Lee Cattermole

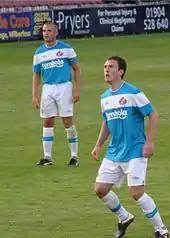
Cattermole (left) playing for Sunderland in 2011 alongside Craig Gardner (right)

On 12 August 2009, it was announced that Cattermole had completed a medical at Sunderland and signed for a fee of £6 million. The midfielder joined the club on a four-year contract, reuniting with former Wigan coach Steve Bruce. He made his debut in a 1–0 win over Bolton Wanderers, in which he won Sunderland's Man of the Match award. He then in the next few games of the season became popular amongst the fans despite missing several games with a heel injury. On 17 October 2009, he injured his knee in the win over Liverpool and was ruled out for twelve weeks. He returned as a second-half substitute for Jordan Henderson on 15 December in a 2–0 loss against Aston Villa. He then played the full match and captained the side in the 4–3 defeat by Manchester City.